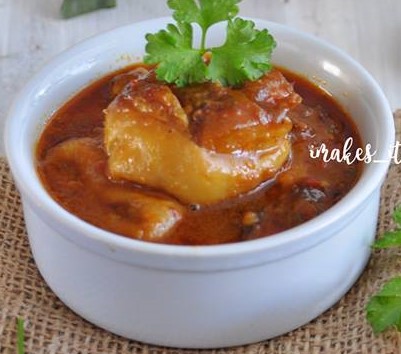
Label: gulai_tunjang